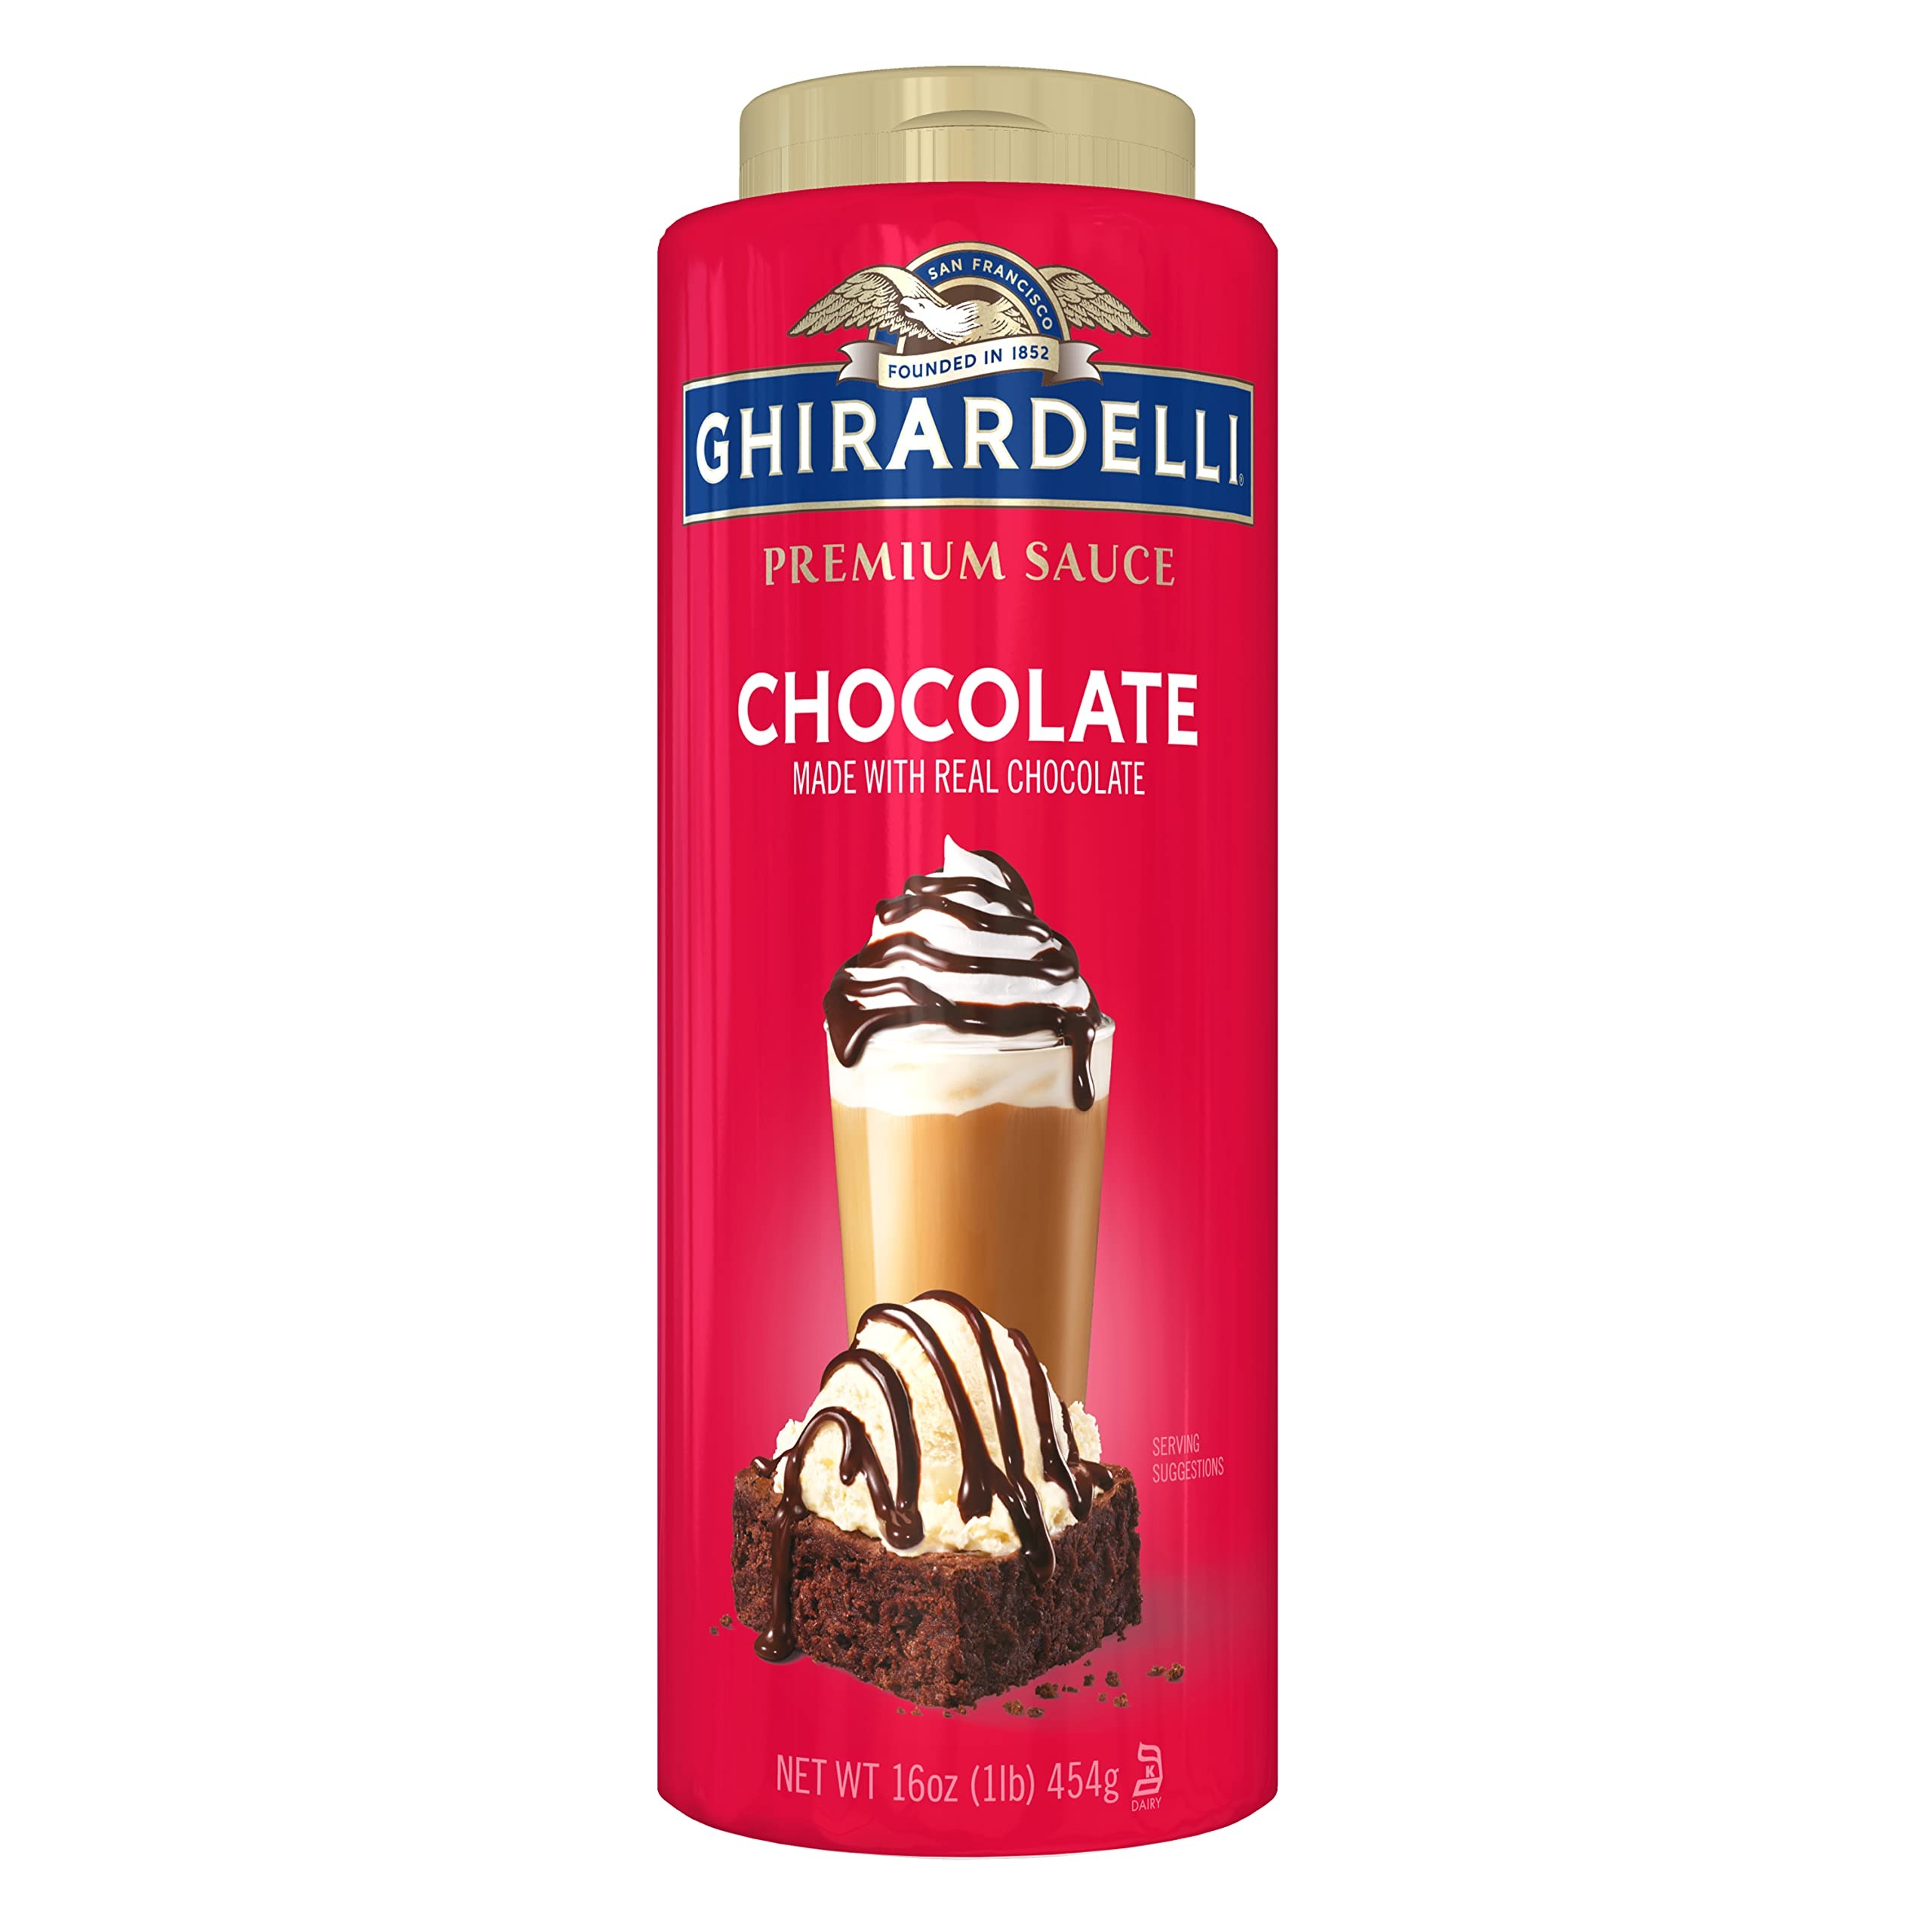
Item Name: GHIRARDELLI Premium Chocolate Sauce - 16 oz. (454g), 6 bottles
Bullet Point 1: Six (6) 16 oz bottles of Ghirardelli Premium Chocolate Sauce
Bullet Point 2: Made with real chocolate for a wonderfully rich flavor
Bullet Point 3: Perfectly formulated for dessert toppings and coffee drinks, and a perfect addition to your baking supplies, ice cream toppings and sundae toppings
Bullet Point 4: Squeeze bottle makes this chocolate topping easy to drizzle, reseal and store
Bullet Point 5: Do not microwave—refrigerate after opening. Store in a cool and dry place
Bullet Point 6: This GHIRARDELLI product is certified kosher
Value: 96.0
Unit: Ounce

Price: 20.86